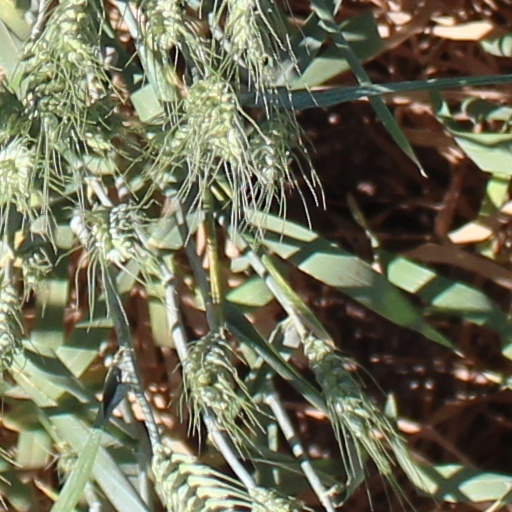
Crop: wheat